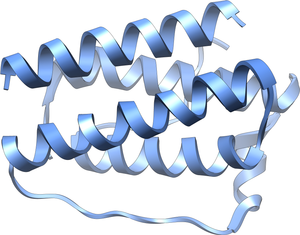
Leptin
Proteinstrukturen af leptin
Leptin er et vægtregulerende hormon, der dannes i fedtvæv. Når hormonet frigives påvirker det hjernens vægtregulerende centre, hvorved mæthedsfornemmelsen øges og stofskiftet sættes i vejret.